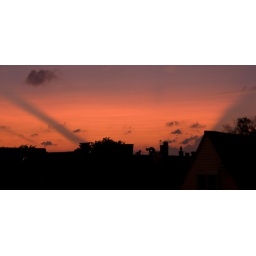
Welding on the building a few houses down as the sun sets on another day in Pilsen